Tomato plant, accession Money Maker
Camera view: tilt-top (135 deg); turntable rotation: 210 degrees
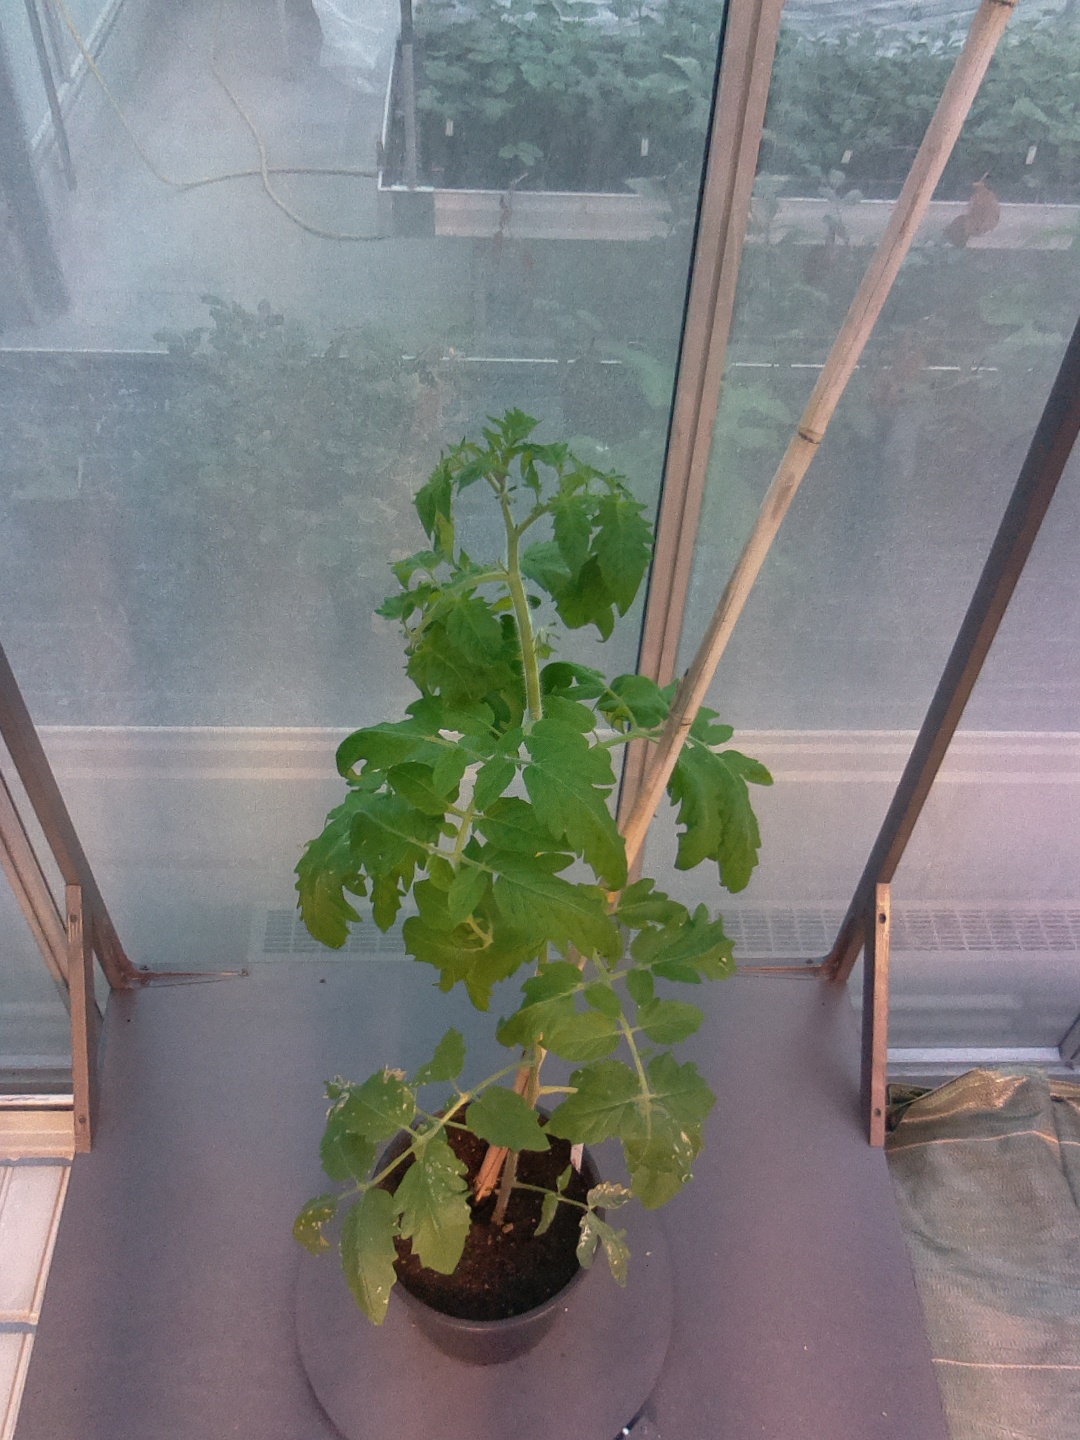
BBCH growth stage 54: 4 inflorescences visible